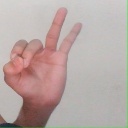
अक्षर: ण